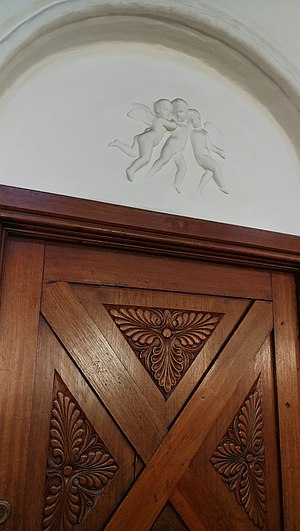
Bygningskulturens Hus / Historie
Udskåret dør
Bygningskulturens Hus
Bygningskulturens Hus, beliggende Borgergade 111 i København, fungerer som et mødested for folk med interesse for bygningskultur og kulturarv, og de unikke rammer udnyttes ofte til konferencer, foredrag mm. Bygningen er den tidligere pigeskole for børn af de ansatte i Søetaten. Den er et fredet hus, der stod færdigt i 1859, og som blev tegnet af arkitekt Bernhard Seidelin. Efter at have været skole i kun ti år blev bygningen Søofficersskole og også kendt som Gernersgades Kaserne.